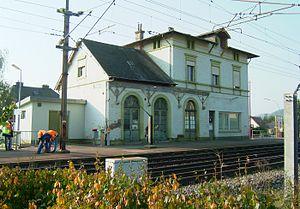
La gare de Noertzange est une gare ferroviaire luxembourgeoise de la ligne 6a, de Bettembourg à Esch-sur-Alzette, située à Noertzange section de la commune de Bettembourg, dans le canton d'Esch-sur-Alzette.